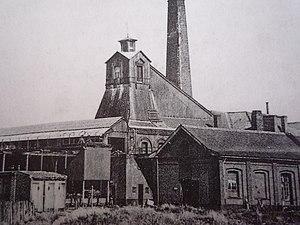
La Fosse n° 9 de la Compagnie des mines de Béthune était un charbonnage constitué d'un seul puits situé à Annequin, Pas-de-Calais, Nord-Pas-de-Calais, France.
La fosse nᵒ 2 de la Compagnie des mines de Béthune est un ancien charbonnage du Bassin minier du Nord-Pas-de-Calais, situé à Bully-les-Mines. Elle est commencée en juin 1855 ou à partir du 20 novembre 1855 à près de deux kilomètres de la fosse nᵒ 1 - 1 bis - 1 ter, près des limites avec Mazingarbe. Le fonçage n'est pas spécialement problématique, mais les venues d'eau à la profondeur de 133 mètres nécessitent l'installation d'un second cuvelage haut de 10,71 mètres. La fosse nᵒ 2 entre en exploitation en février 1859. Malgré un gisement accidenté, elle a produit de son origine jusque vers 1880 environ 720 000 tonnes de houille. La fosse est détruite durant la Première Guerre mondiale. Elle est reconstruite avec un chevalement en béton armé typique de la Compagnie de Béthune. De vastes cités sont établis au nord et à l'est de la fosse. Les terrils nᵒˢ 52 et 52A prennent du volume.
La Compagnie des mines de Béthune est une compagnie minière qui a exploité la houille à Bully-les-Mines, Vermelles, Loos-en-Gohelle, Mazingarbe, Auchy-les-Mines, Annequin, Sains-en-Gohelle et Grenay, dans le Bassin minier du Nord-Pas-de-Calais. Elle est parfois dénommée Compagnie de Grenay, en raison du nom de sa concession.